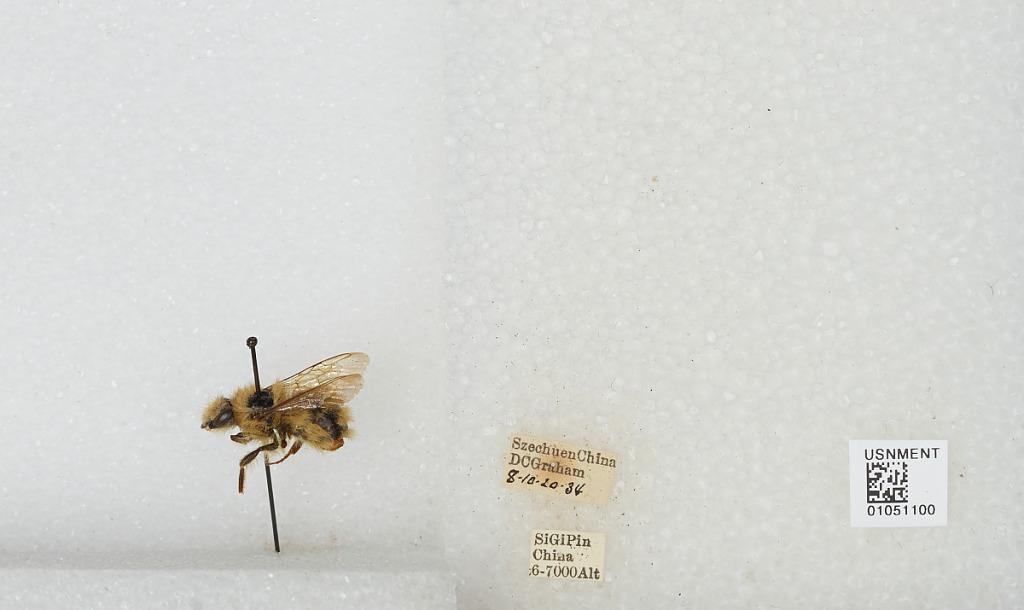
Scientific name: Bombus sp.
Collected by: D. Graham
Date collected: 1934-8-10
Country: China
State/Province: Sichuan
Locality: Si Gi Pin